BT Smart Hub

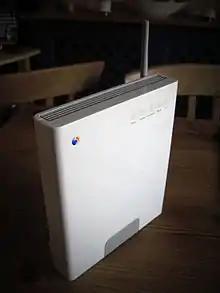
BT Home Hub v1.0

The BT Smart Hub (formerly BT Home Hub) is a family of wireless residential gateway router modems distributed by BT for use with their own products and services and those of wholesale resellers (i.e. LLUs) but not with other Internet services. Since v 5, Home/Smart Hubs support the faster Wi-Fi 802.11ac standard, in addition to the 802.11b/g/n standards. All models of the Home Hub prior to Home Hub 3 support VoIP Internet telephony via BT's Broadband Talk service, and are compatible with DECT telephone handsets. Since the Home Hub 4, all models have been dual band (i.e. both 2.4GHz and 5GHz).